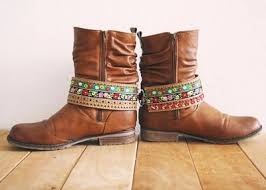
Waste category: shoes